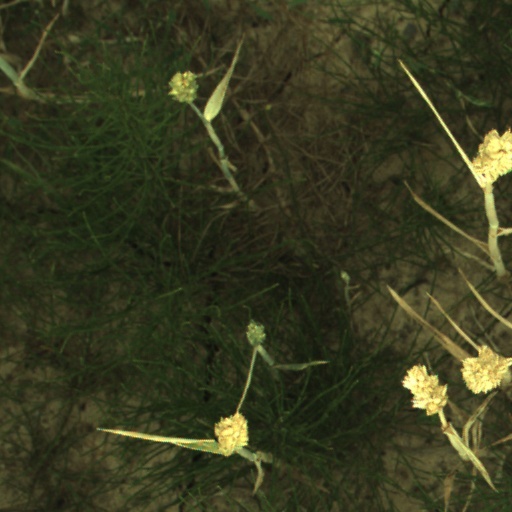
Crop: wheat